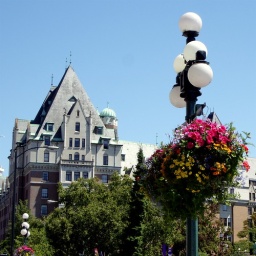
More of the beautiful flower baskets that abound in Victoria, British Columbia.